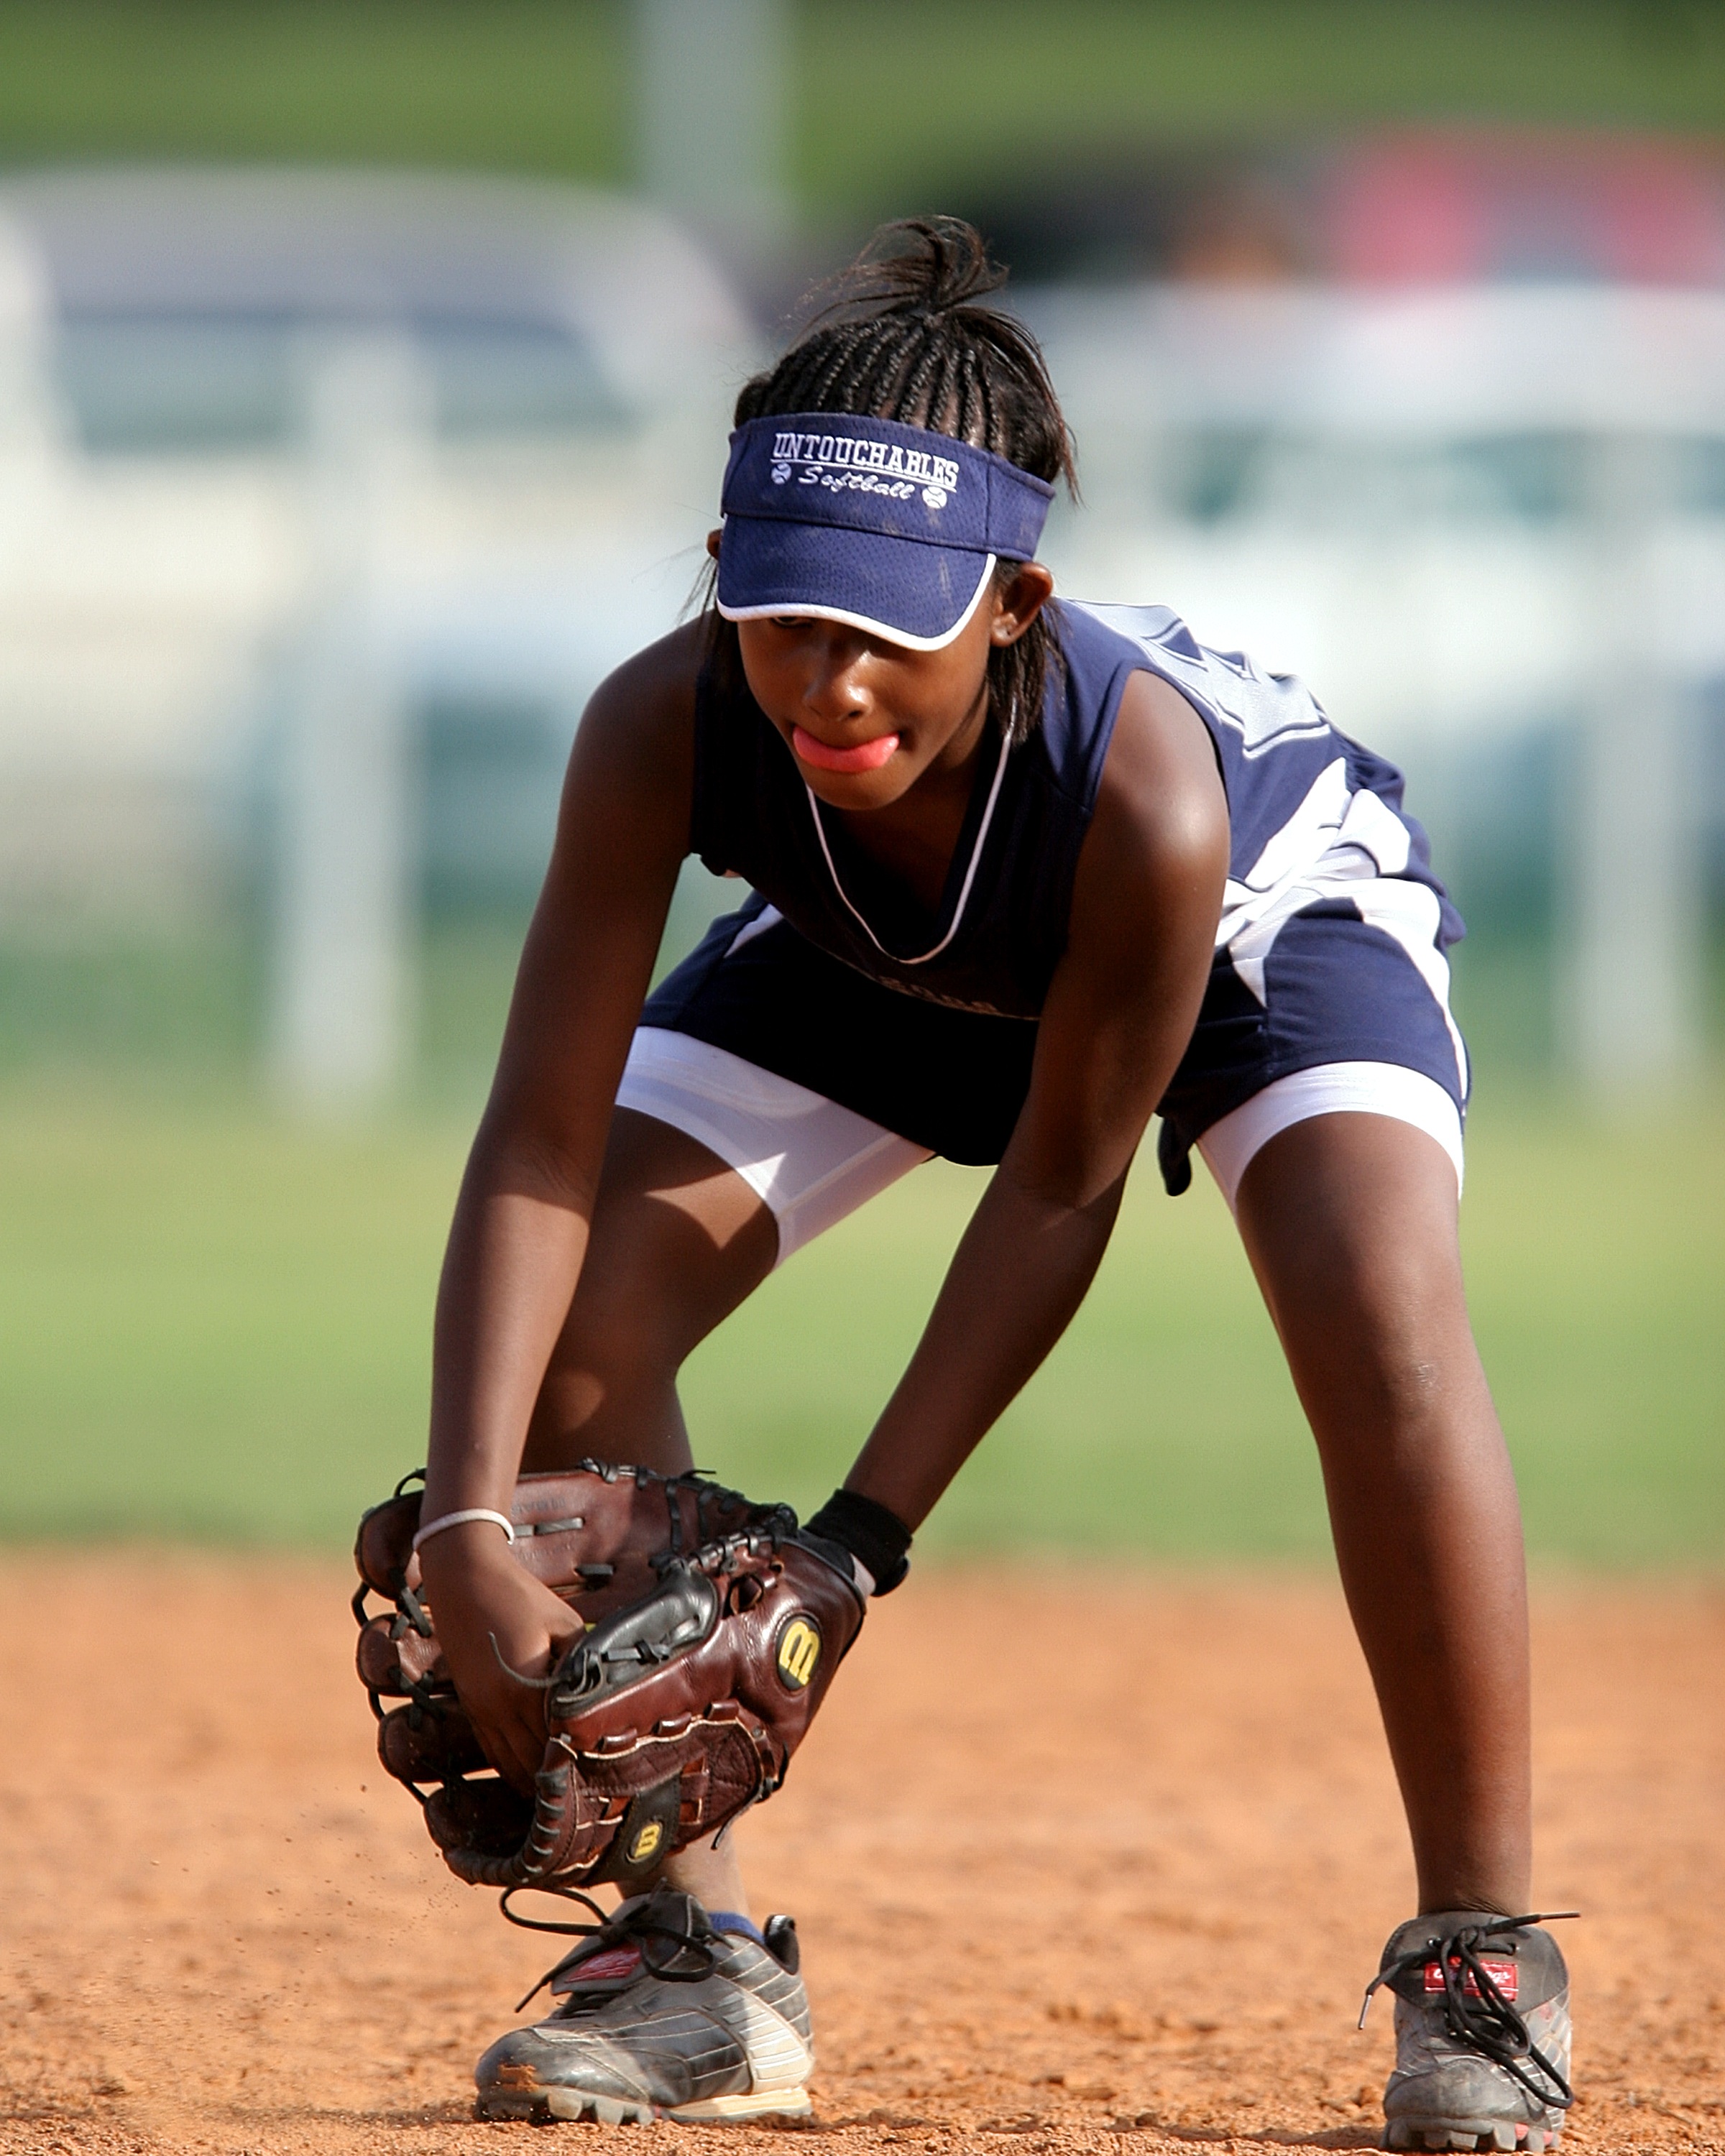
girl, baseball, mitt, glove, sport, leather, field, game, play, female, young, youth, dirt, player, pitch, activity, competition, american, sports, ball, uniform, catch, baseball player, catcher, softball, infield, ball game, fielding, team sport, fielder, infielder, college baseball, bat and ball games, baseball positions, college softball